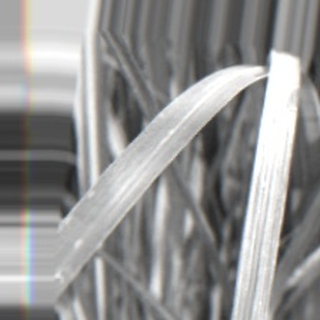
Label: sugarcane_bacterial_blight